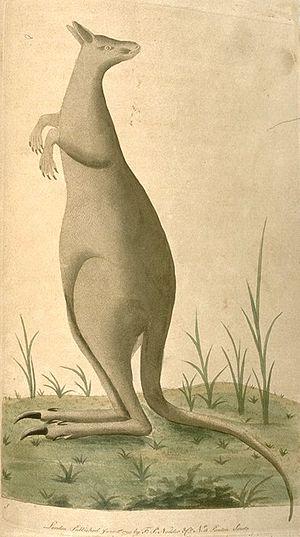
Frederick Polydore Nodder est un artiste naturaliste britannique, actif vers 1770 et mort vers 1800.